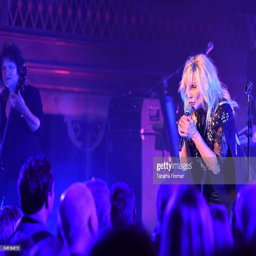
pop rock artist performs as part of the events series from amazon tickets .